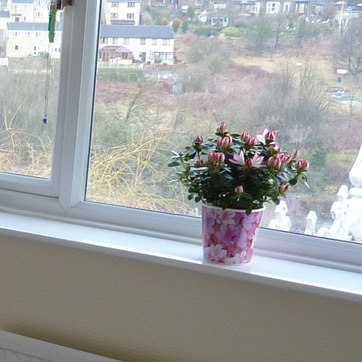
Material: foliage